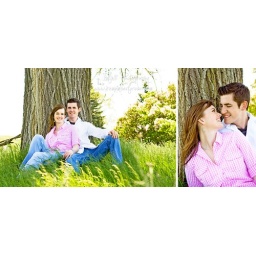
Awesome Lansing Photographer | Couple in tall grass by big tree